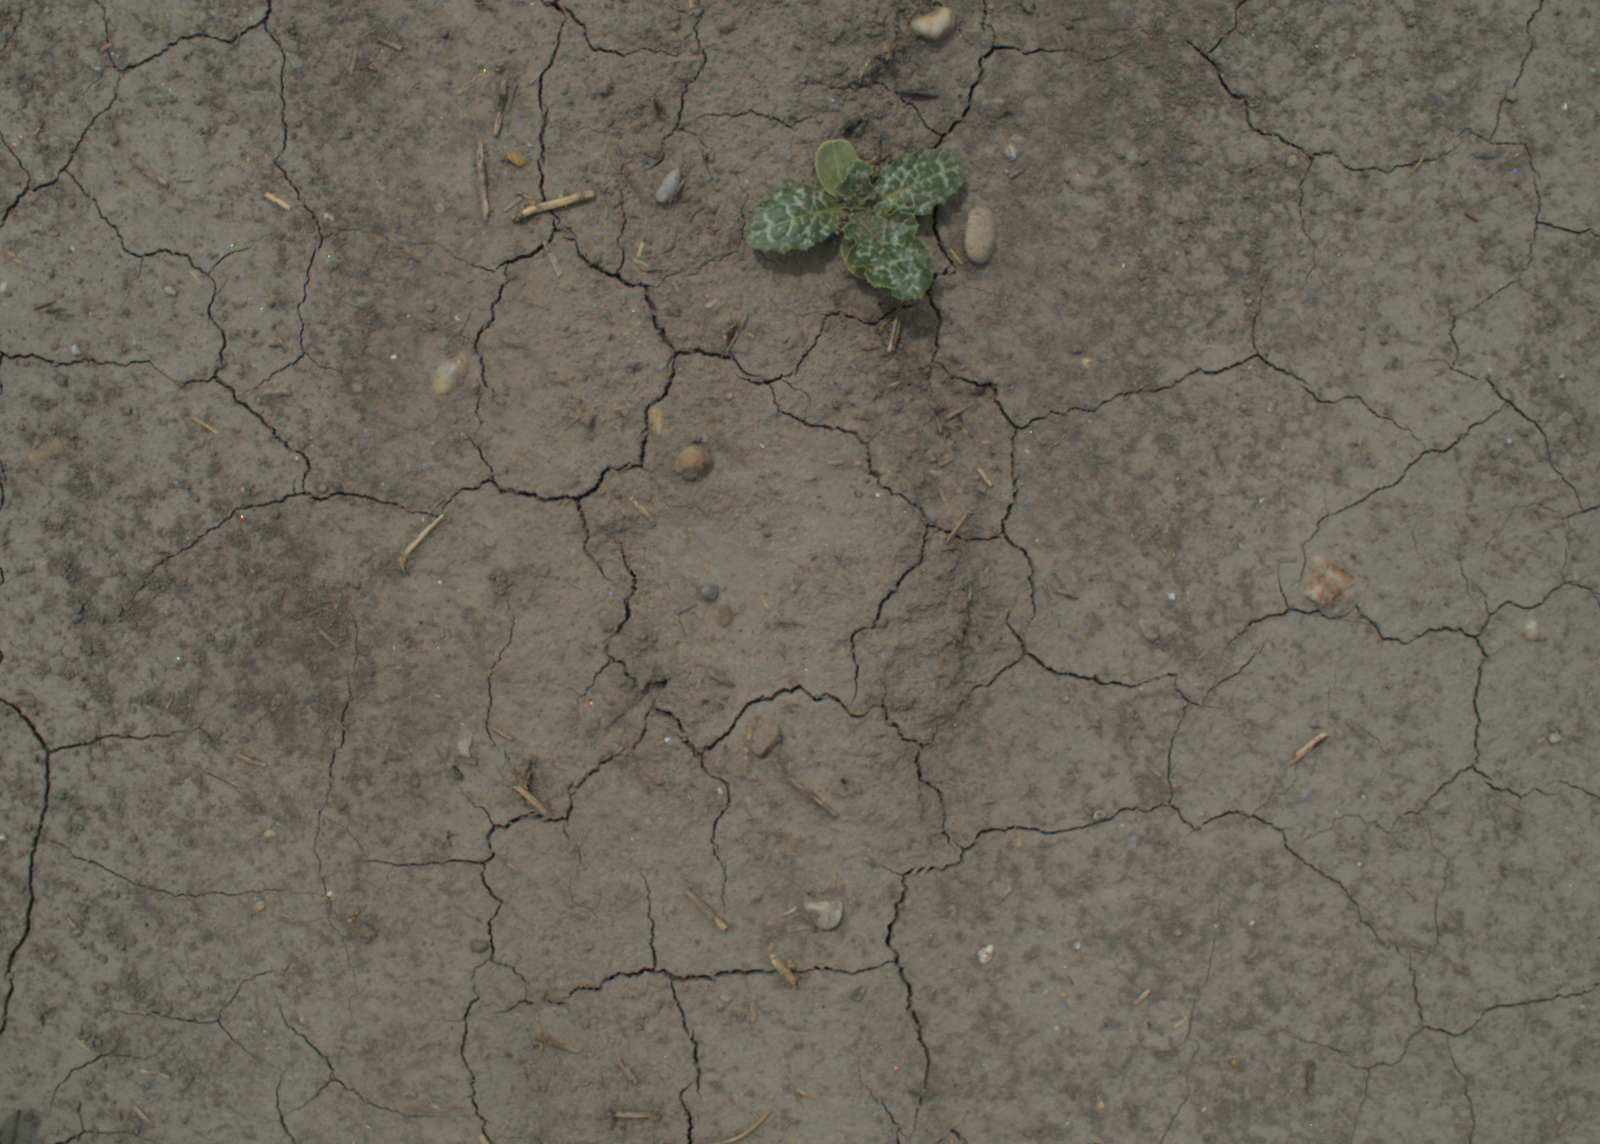
Capture date: 21.07.2021 12:51:34
Weather: mixed
Wind: medium
Seeding date: 08.06.2021
Plant canopy height (mm): 962